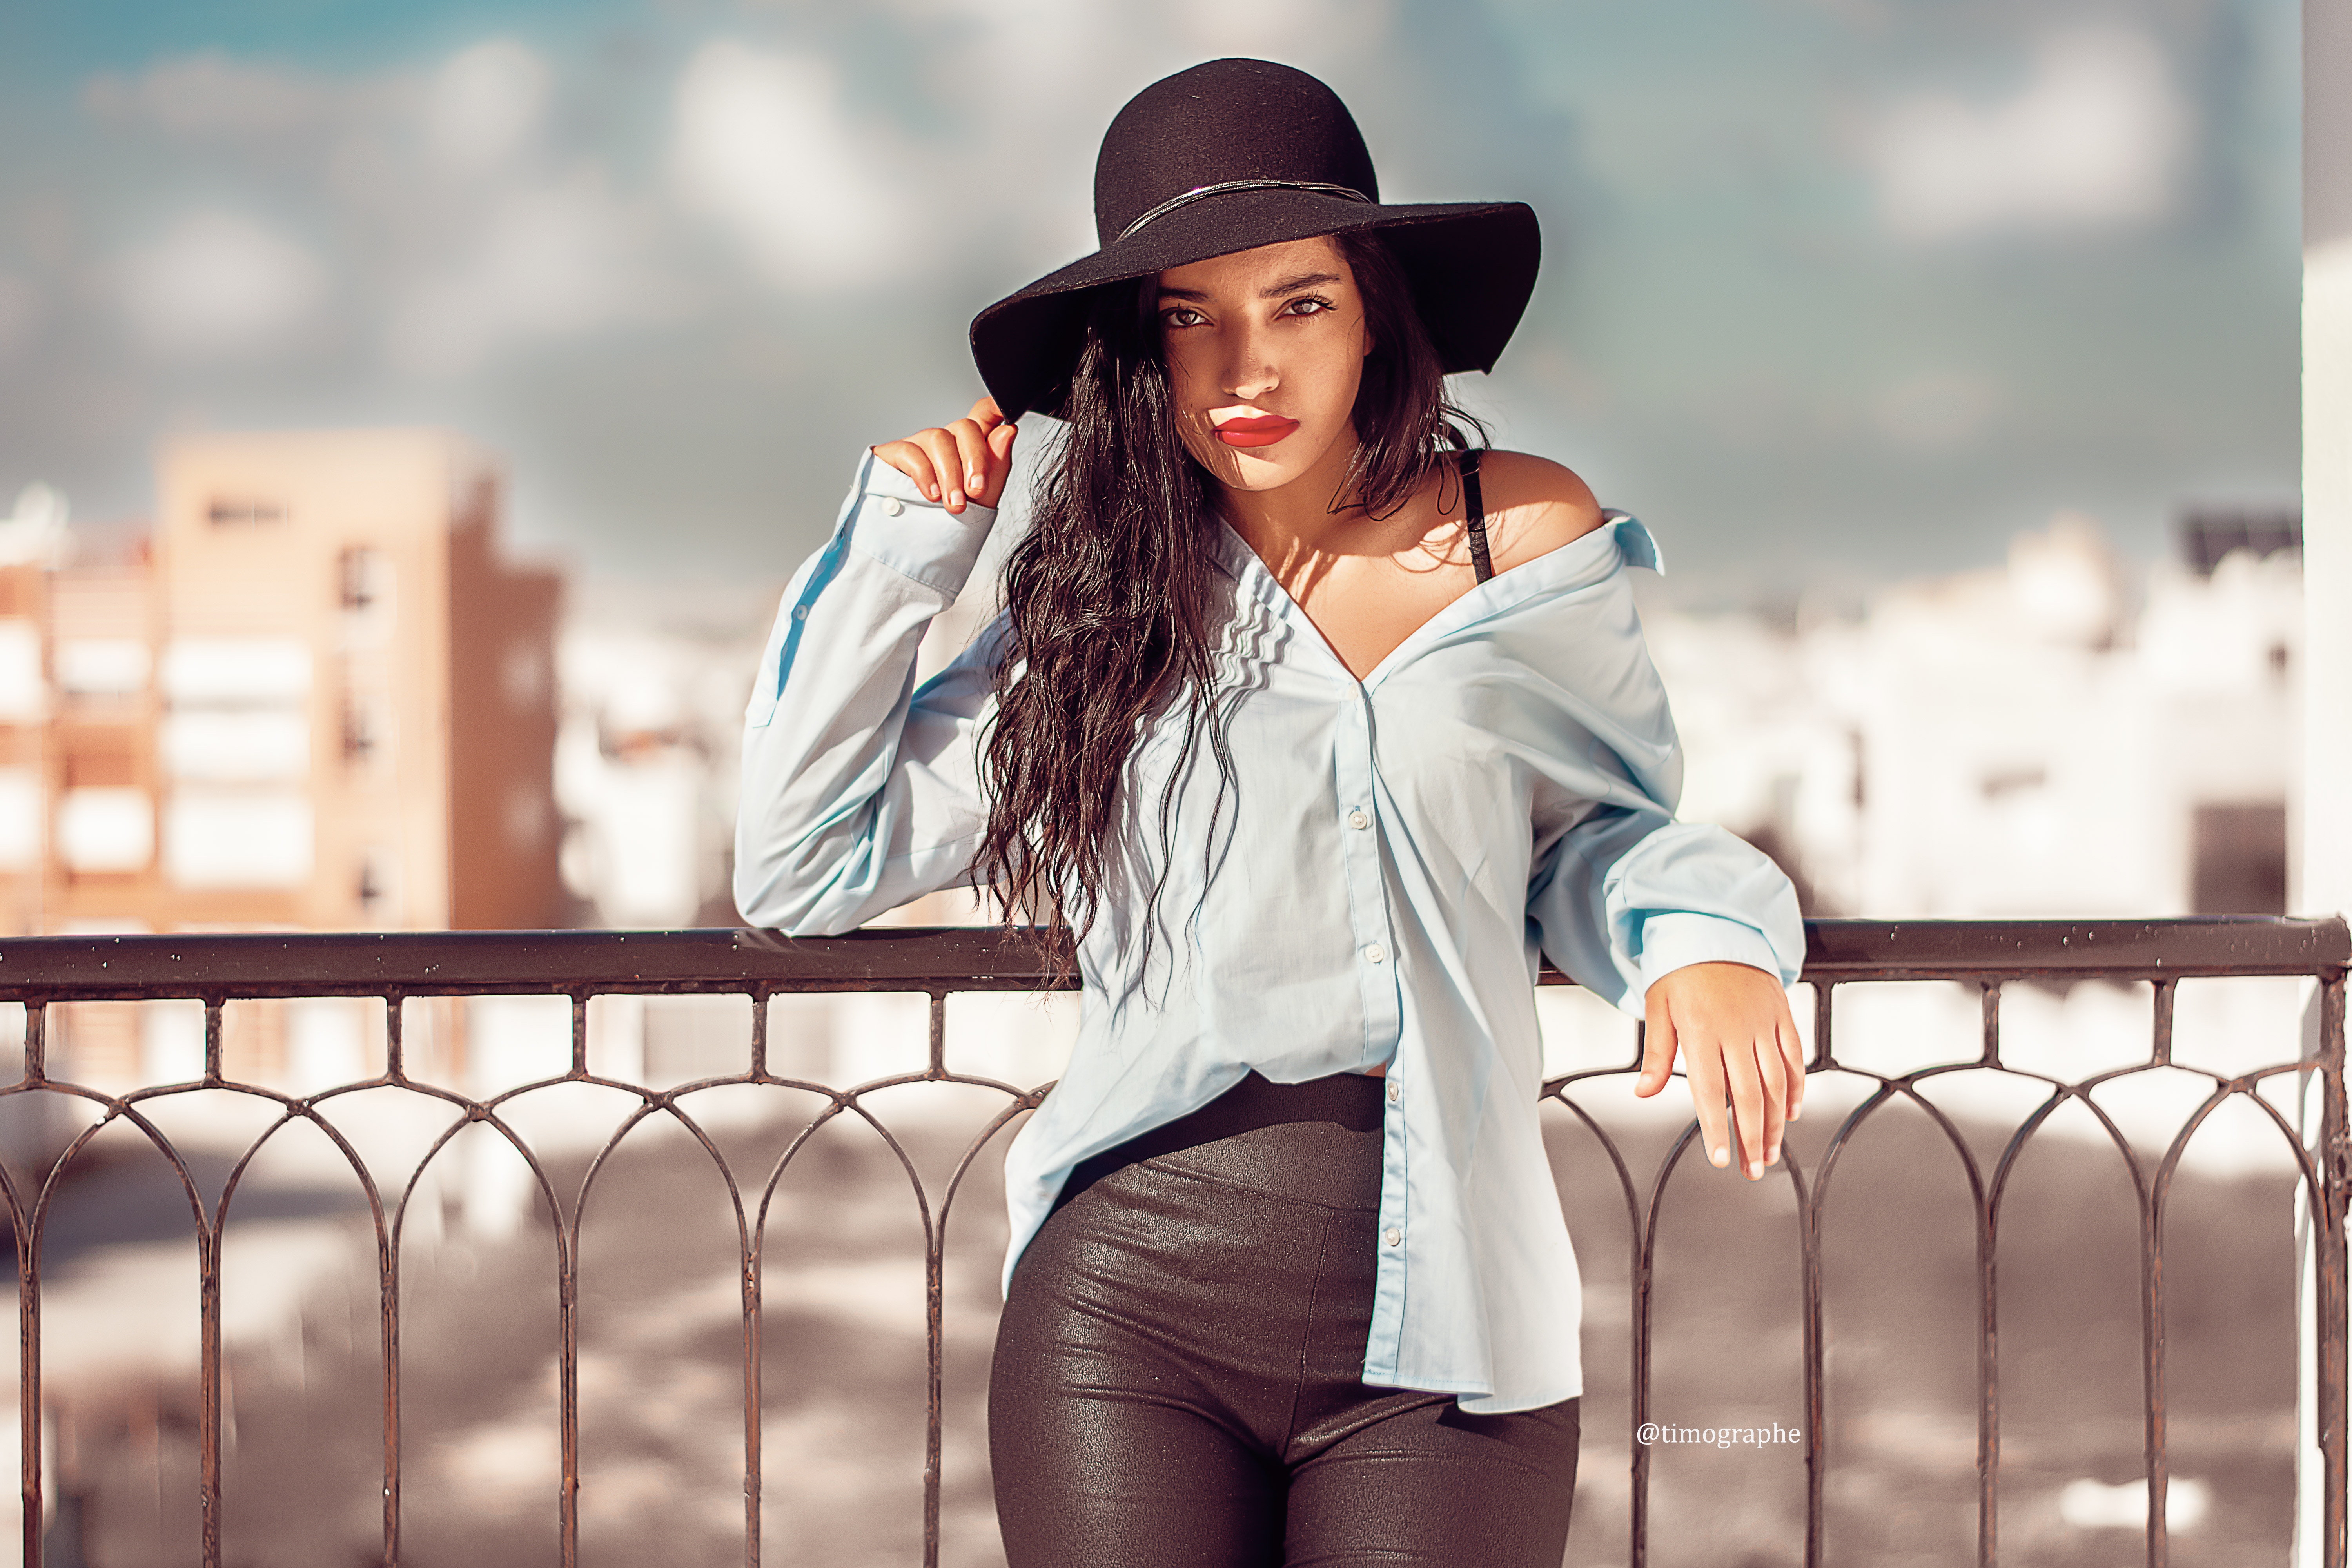
cute, clothing, beauty, shoulder, jeans, girl, joint, fashion, outerwear, headgear, denim, long hair, fedora, jacket